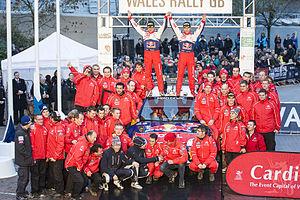
Sébastien Loeb, né le 26 février 1974 à Haguenau, est un pilote de rallye français reconverti dans les compétitions sur circuit dans un premier temps, puis en rallye-raid et en rallycross plus récemment. Engagé sous les couleurs de Citroën Racing, il remporte avec son copilote Daniel Elena le championnat du monde des rallyes neuf fois consécutivement de 2004 à 2012 au terme de dix saisons complètes. Détenteur à son époque de la plupart des records de la discipline, acquis lors d'une période où le règlement imposait des ordres de passage pénalisants au numéro un mondial, il est le pilote le plus titré du sport automobile, le premier à s'être imposé dans trois championnats du monde FIA différents, et considéré par de nombreux observateurs et spécialistes comme le plus grand pilote de rallye de tous les temps. Vainqueur de compétitions internationales en GT puis en Tourisme, médaillé d'or aux X Games, sacré Champion des Champions à trois reprises et tombeur du record de la course de côte de Pikes Peak, il s'affirme également comme l'un des pilotes les plus complets.
Pour la dernière apparition de moteurs 2 L Turbo en catégorie reine, Sébastien Loeb remporte en 2010 un septième titre mondial consécutif dans le championnat WRC, le dernier au volant de la Citroën C4. Arborant à son actif douze podiums sur les treize manches de la saison, il échappe aux coups du sort ayant caractérisés sa saison précédente et retrouve la régularité qui lui avait fait défaut, seul le handicap du balayage sur les épreuves terre perdurant. Avec la refonte du barème de points permettant de mettre davantage en valeur les victoires, il décroche sa nouvelle couronne à deux manches de la clôture sur un écart de points record par rapport à son dauphin Jari-Matti Latvala. Aux côtés de ses coéquipiers Dani Sordo et Sébastien Ogier, il participe également à la conquête du sixième titre Constructeurs de la marque aux chevrons. Il poursuit enfin ses piges annuelles en GT lorsque son agenda le lui permet et achève son année sportive en accédant pour la septième fois à la finale individuelle de la Course des Champions en autant de participations.
Le Championnat du monde des rallyes 2010 comporte 13 épreuves. Le 1ᵉʳ mai 2009, la FIA informe que les rallyes de Monte-Carlo, de Russie et d'Indonésie ne seront finalement pas présents au calendrier. Le nouveau calendrier est validé par le conseil mondial de la FIA le 24 juin 2009. Les classiques rallyes de l'Acropole et d'Australie disparaissent à leur tour, au nom de l'alternance.